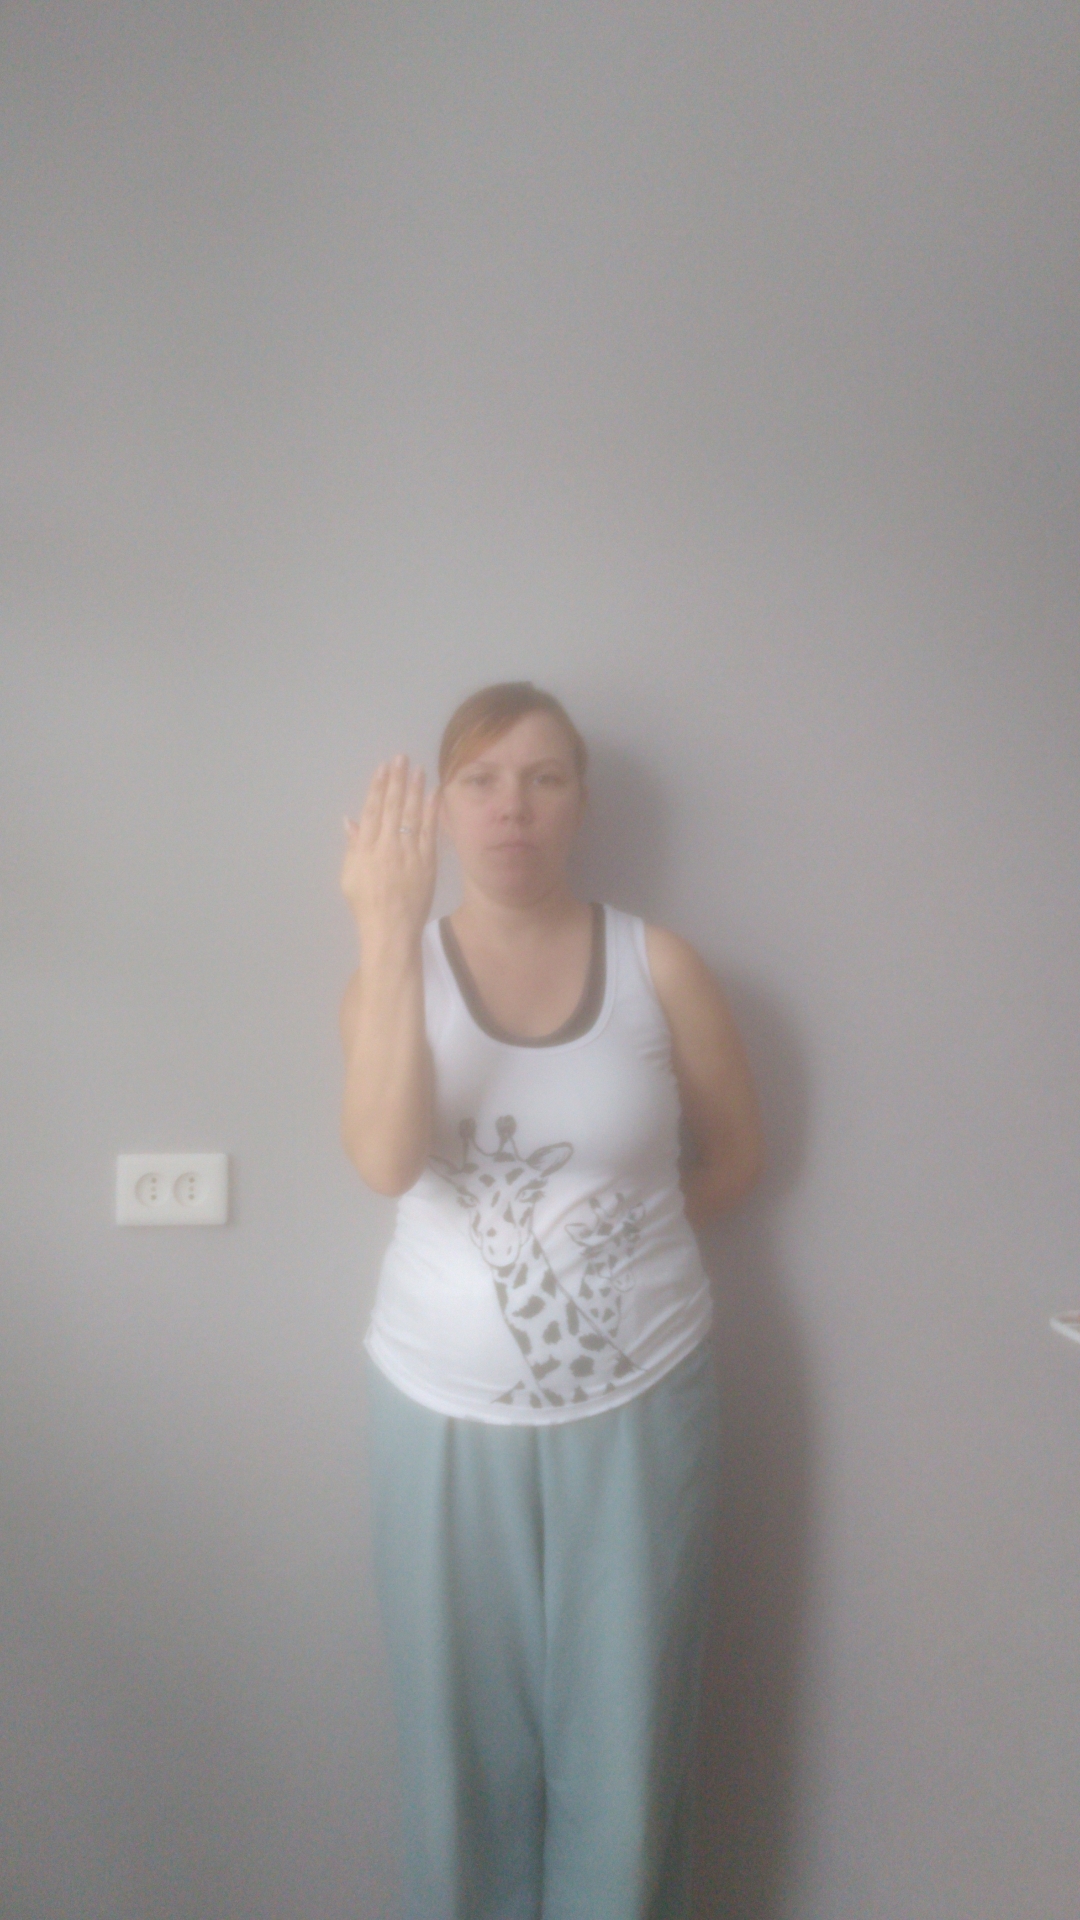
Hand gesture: stop_inverted